Tata Daewoo

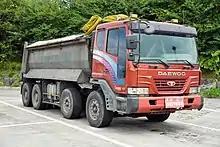
Tata Daewoo Novus 8×4

In all of its recent versions, these trucks are engined by a Euro VI emissions standard engines.